Southover Grange

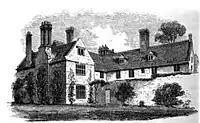
Southover Grange in 1850 before the additions of the 1870s were made.

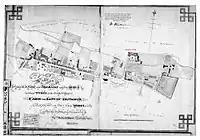
Tithe Map of Southover in about 1840. The garden wall in Southover Grange as shown in the picture of 1850 opposite is drawn.

Elizabeth Mabbott (1769–1859) (née Newton) was born in 1769 in Isfield, Sussex. She was the only child of Reverend George Newton (1729–1791) and Elizabeth Geere (1729–1811). She was an heiress from many sides of the family. Besides the Newton inheritance her cousin Thomas Holles Payne left her Ovingdean Manor when he died in 1799 and the Geere family left her Bevendean Estate in 1811 when her mother died.